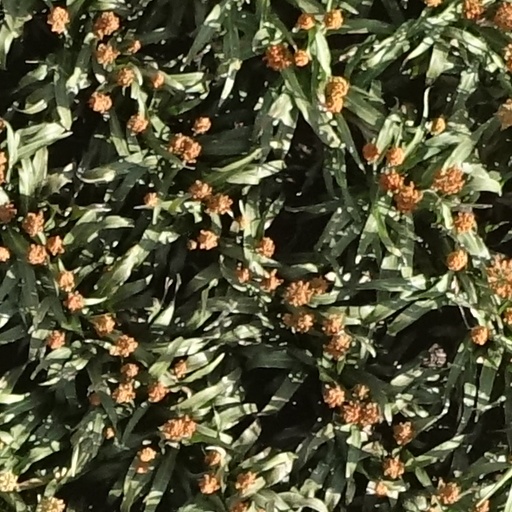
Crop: sorghum